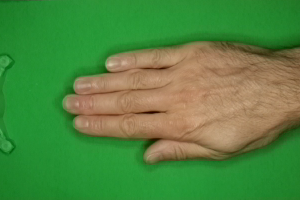
Label: paper